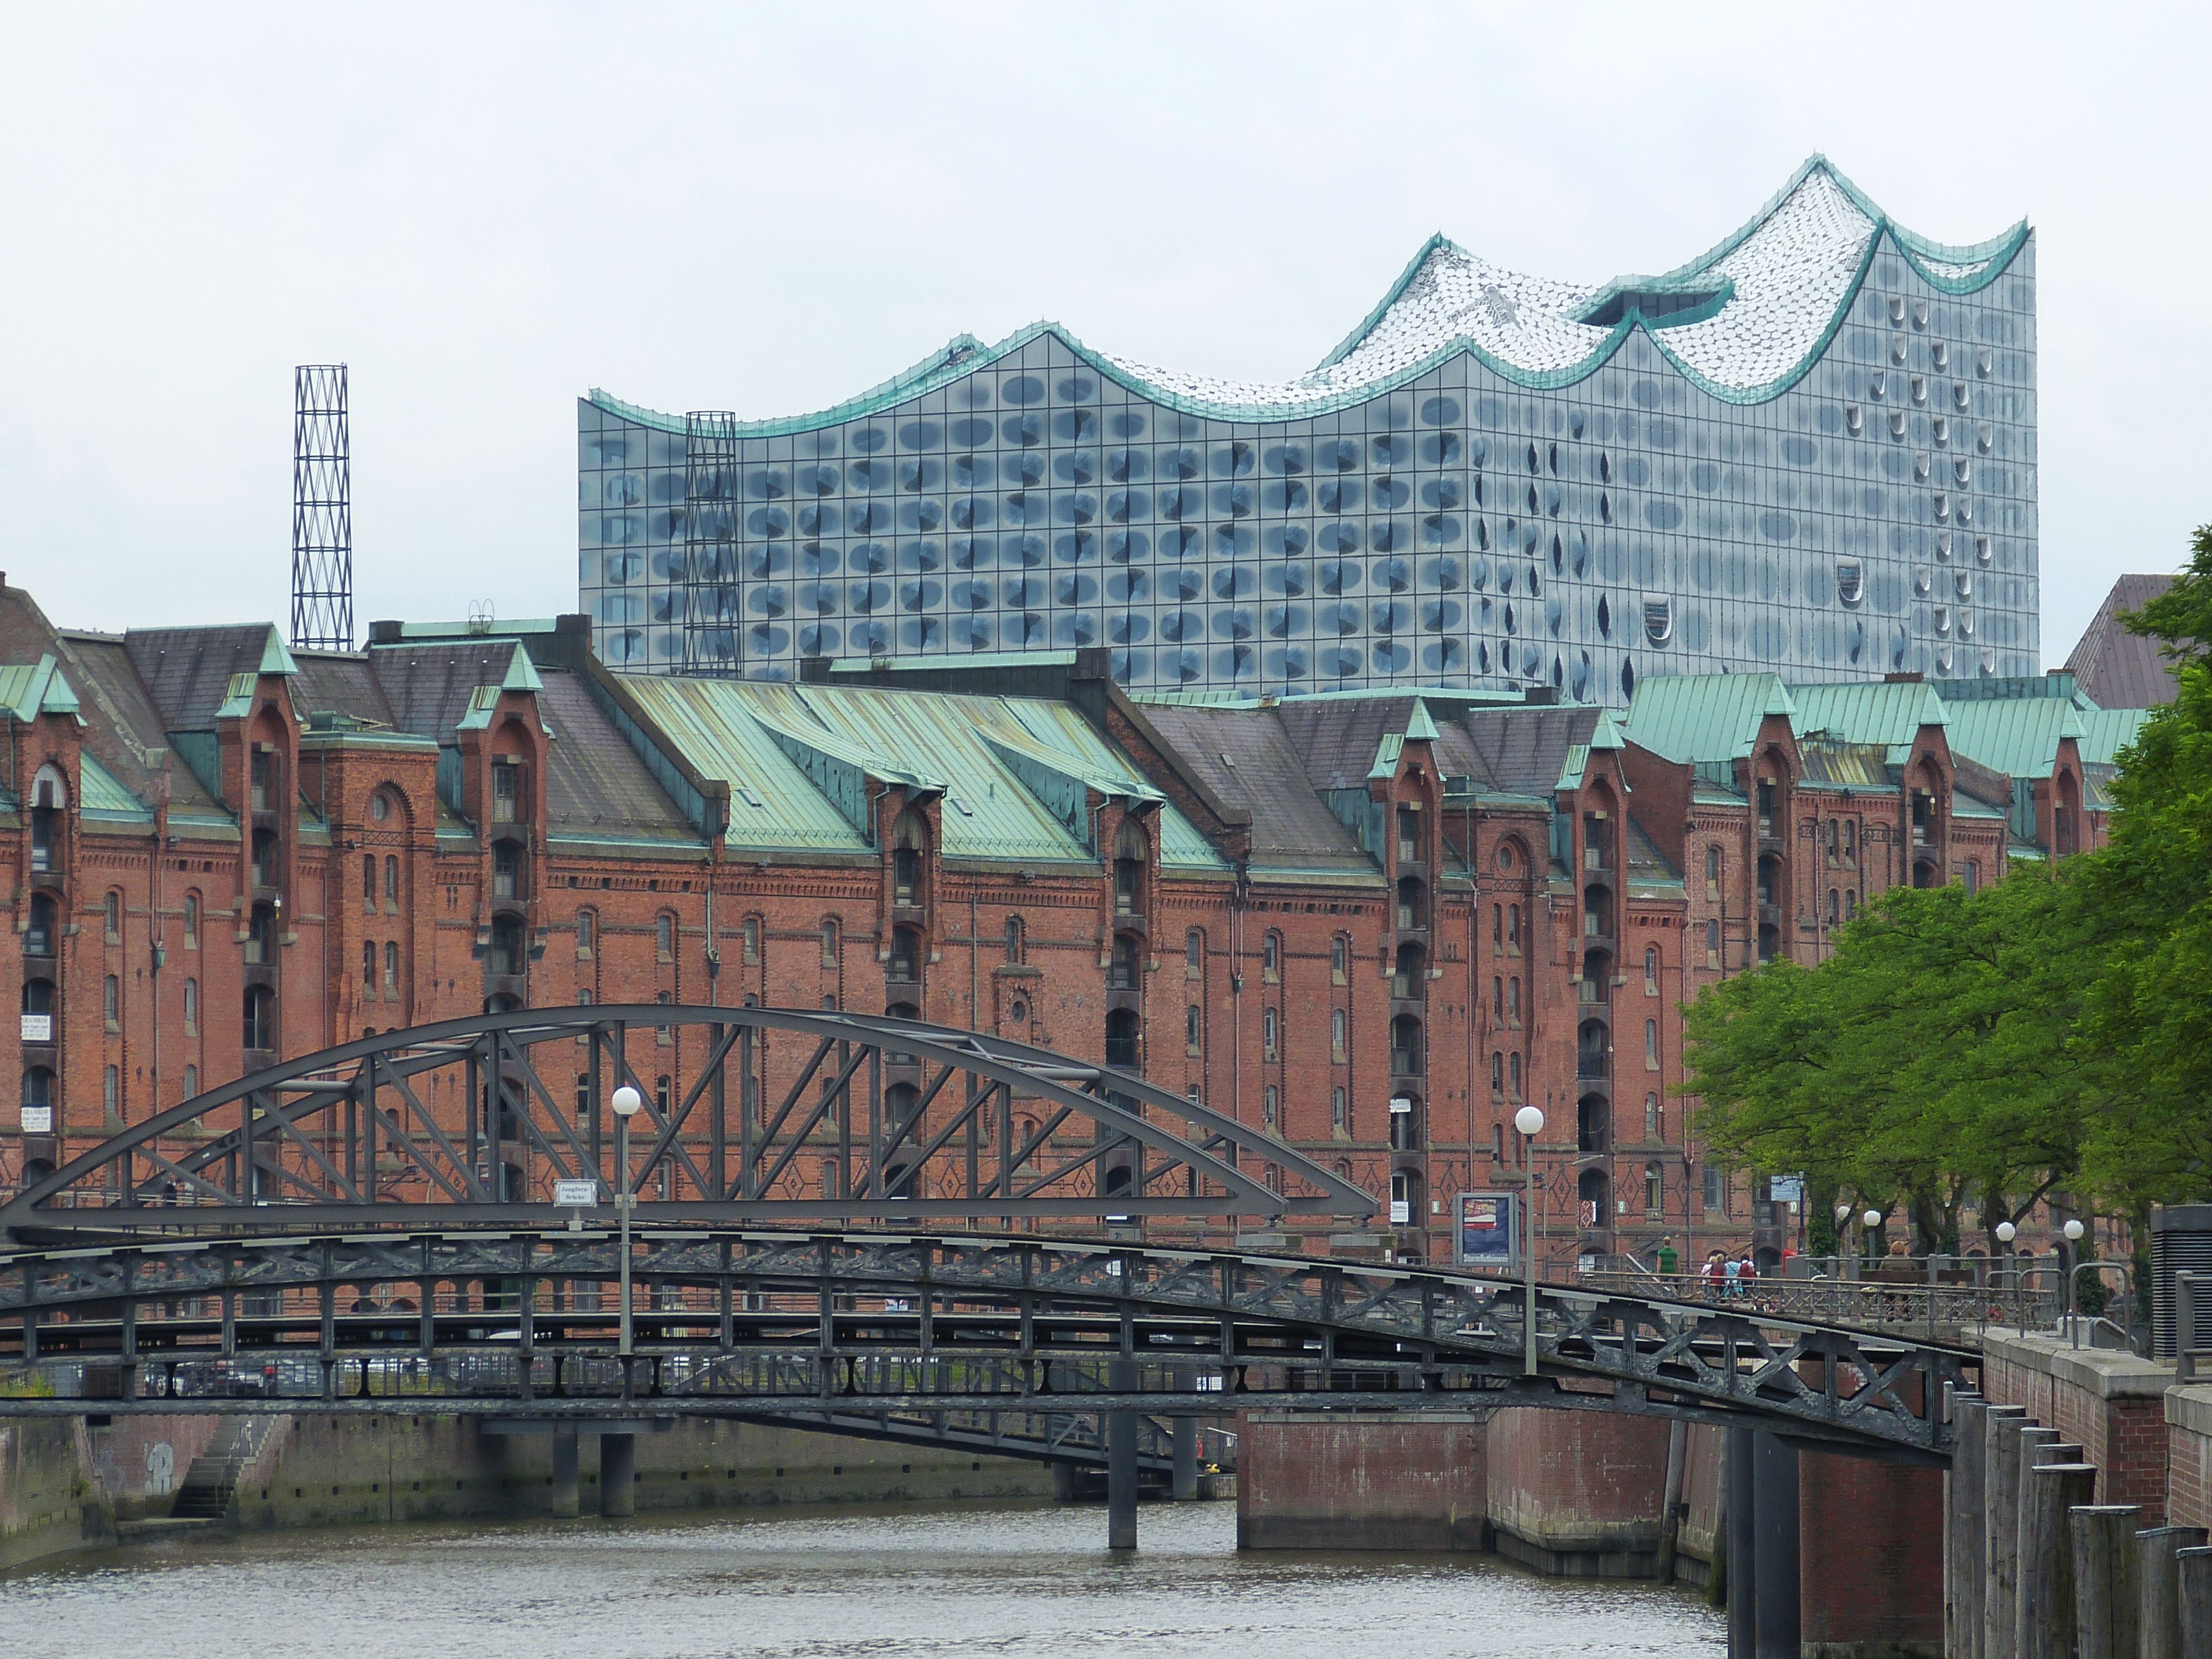
architecture, bridge, building, river, cityscape, landmark, brick, modern, waterway, world heritage, channel, unesco, historically, hamburg, speicherstadt, philharmonic orchestra